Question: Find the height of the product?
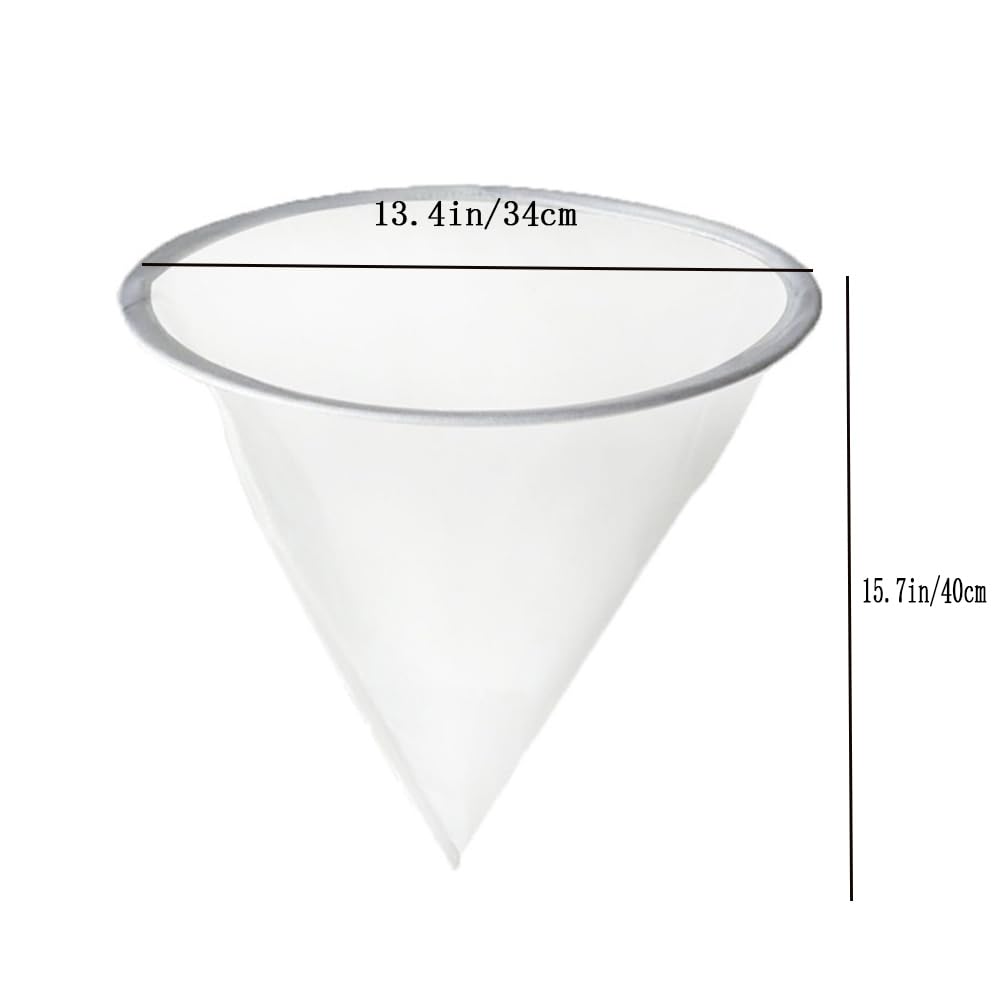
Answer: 40.0 centimetre